Dali (goddess)

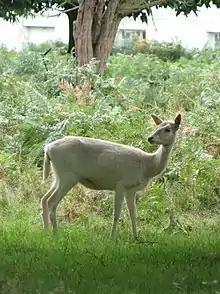
A white deer with foliage in background

Dali's primary mythological role was that of the mistress and guardian of hoofed game animals of the mountain. She protected her charges, which included deer, ibex, wild sheep, and goat-antelopes like "turs" and chamois, just as a shepherd guards a flock. Some stories portray her milking her animals. She was responsible for granting favor or misfortune to hunters, punishing the greedy and ensuring there would always be enough game to go around.